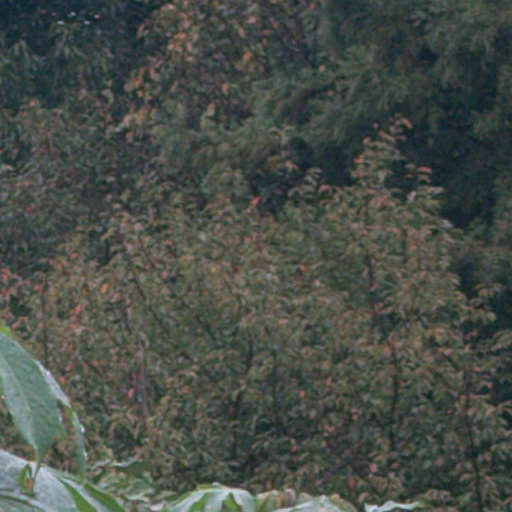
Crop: cassava